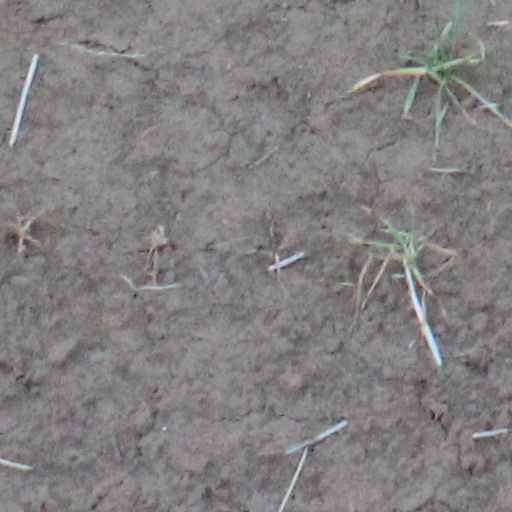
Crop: wheat